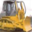
Label: tractor